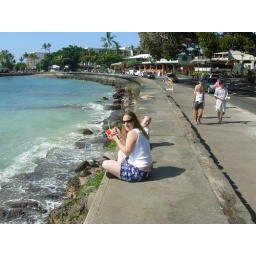
Chloe and I eating snow cones in Downtown Kona on the rock wall.